Nicomachean Ethics

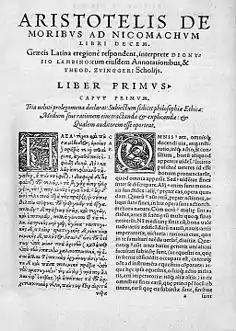
First page of a 1566 edition of the "Aristotolic Ethics" in Greek and Latin

The Nicomachean Ethics is Aristotle's best-known work on ethics: the science of the good for human life, that which is the goal or end at which all our actions aim. It consists of ten sections, referred to as books, and is closely related to Aristotle's "Eudemian Ethics". The work is essential for the interpretation of Aristotelian ethics.